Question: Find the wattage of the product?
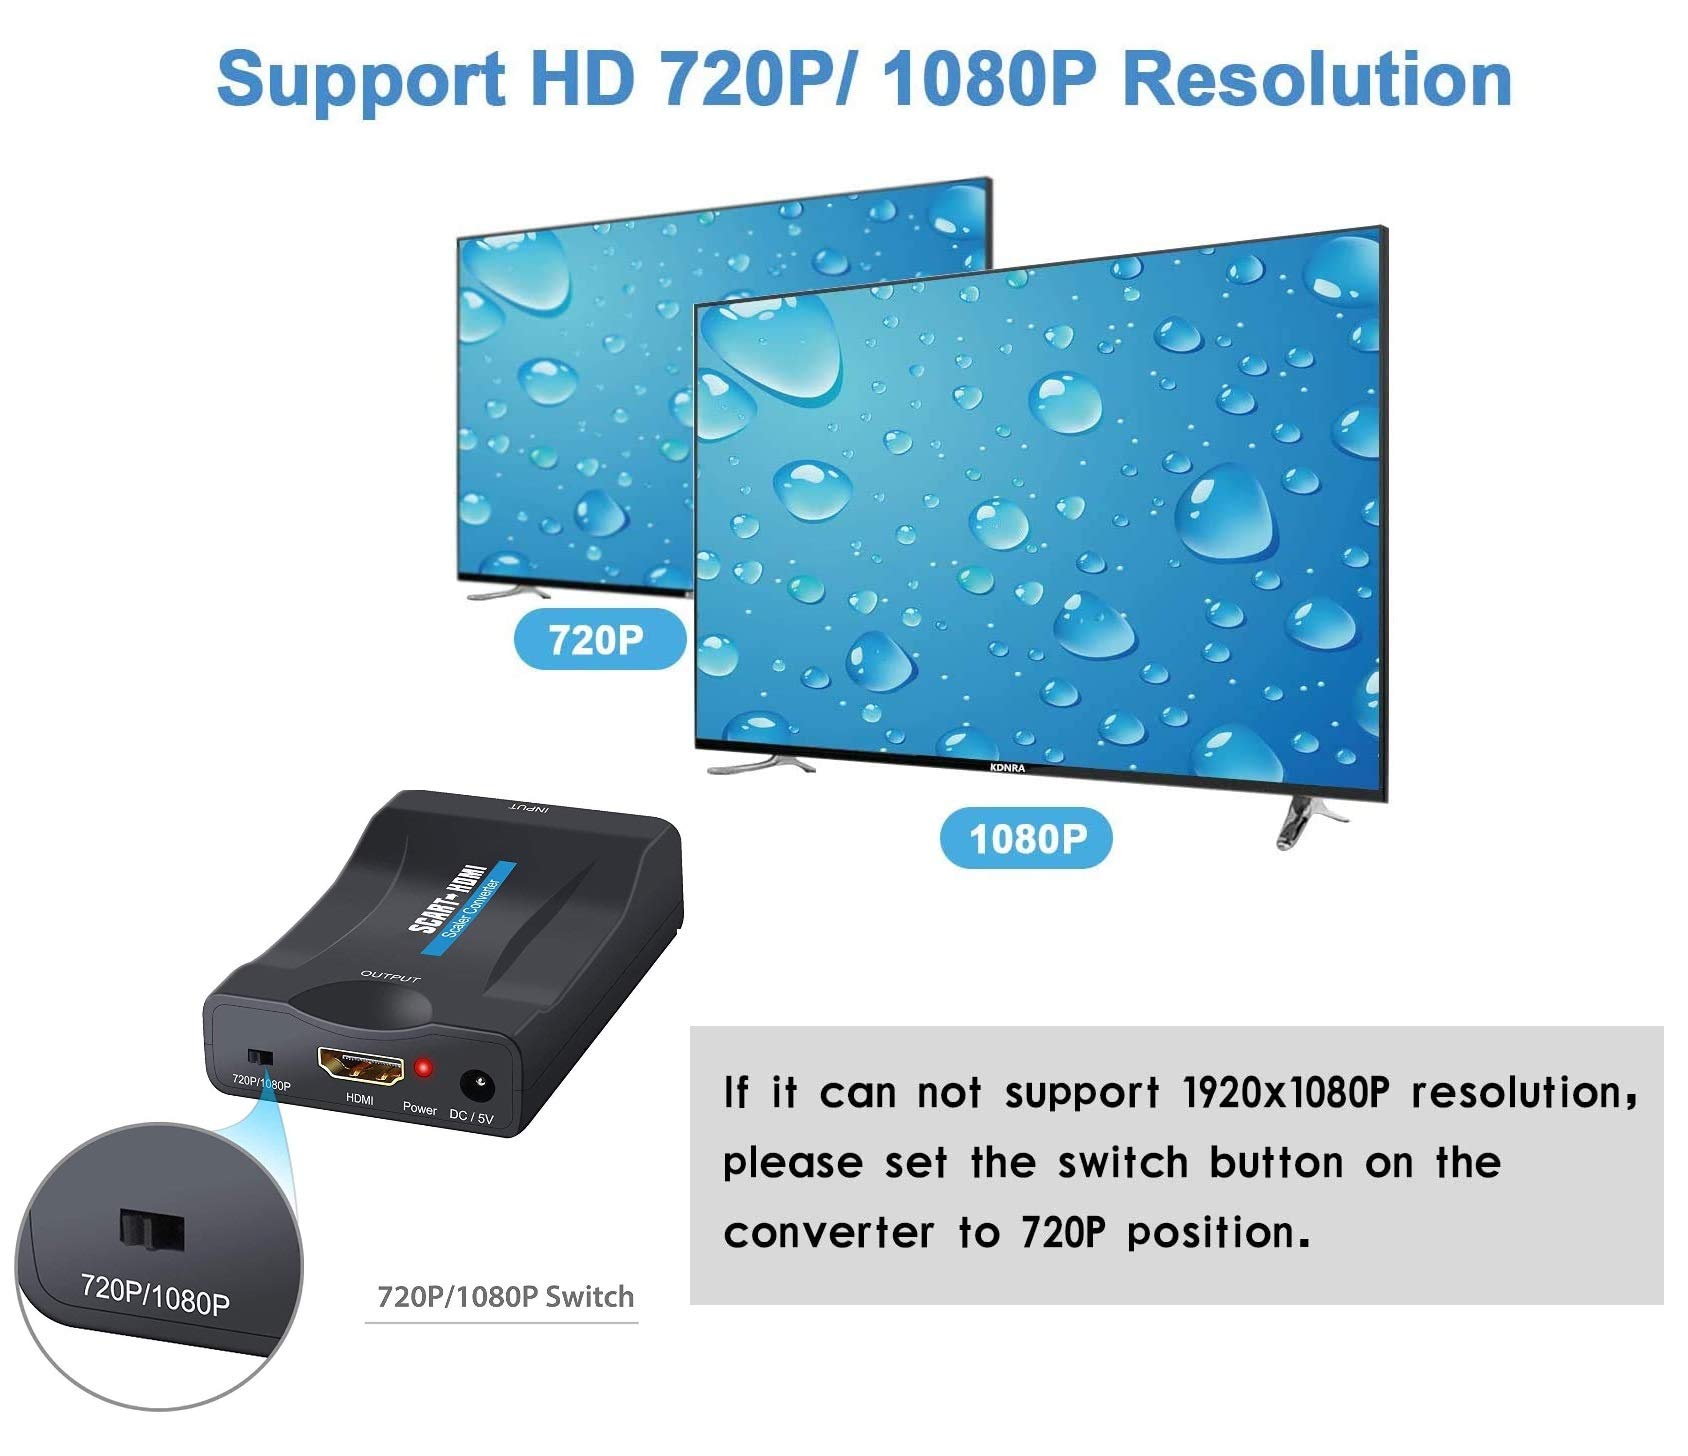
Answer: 720.0 horsepower